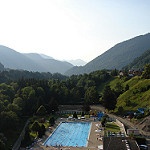
Scene: Outdoor